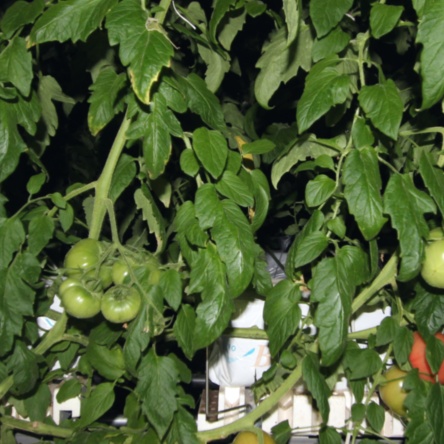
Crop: tomato